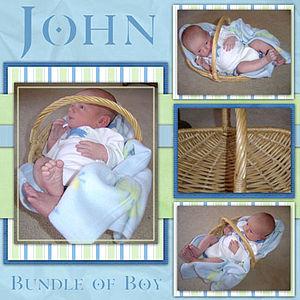
Le scrapbooking, ou créacollage, collimage, est une forme de loisir créatif consistant à introduire des photographies dans un décor en rapport avec le thème abordé, dans le but de les mettre en valeur par une présentation plus originale qu'un simple album photo. Pour cela, de nombreuses techniques de scrapbooking existent, telles que le serendipity, le tag, l'iris folding, le spirella, etc. Les pratiquants et adeptes de cette pratique s'appellent des « scrapeurs » ou des « créacolleurs » ou encore « collimagistes », termes plus souvent répandus en français québécois.